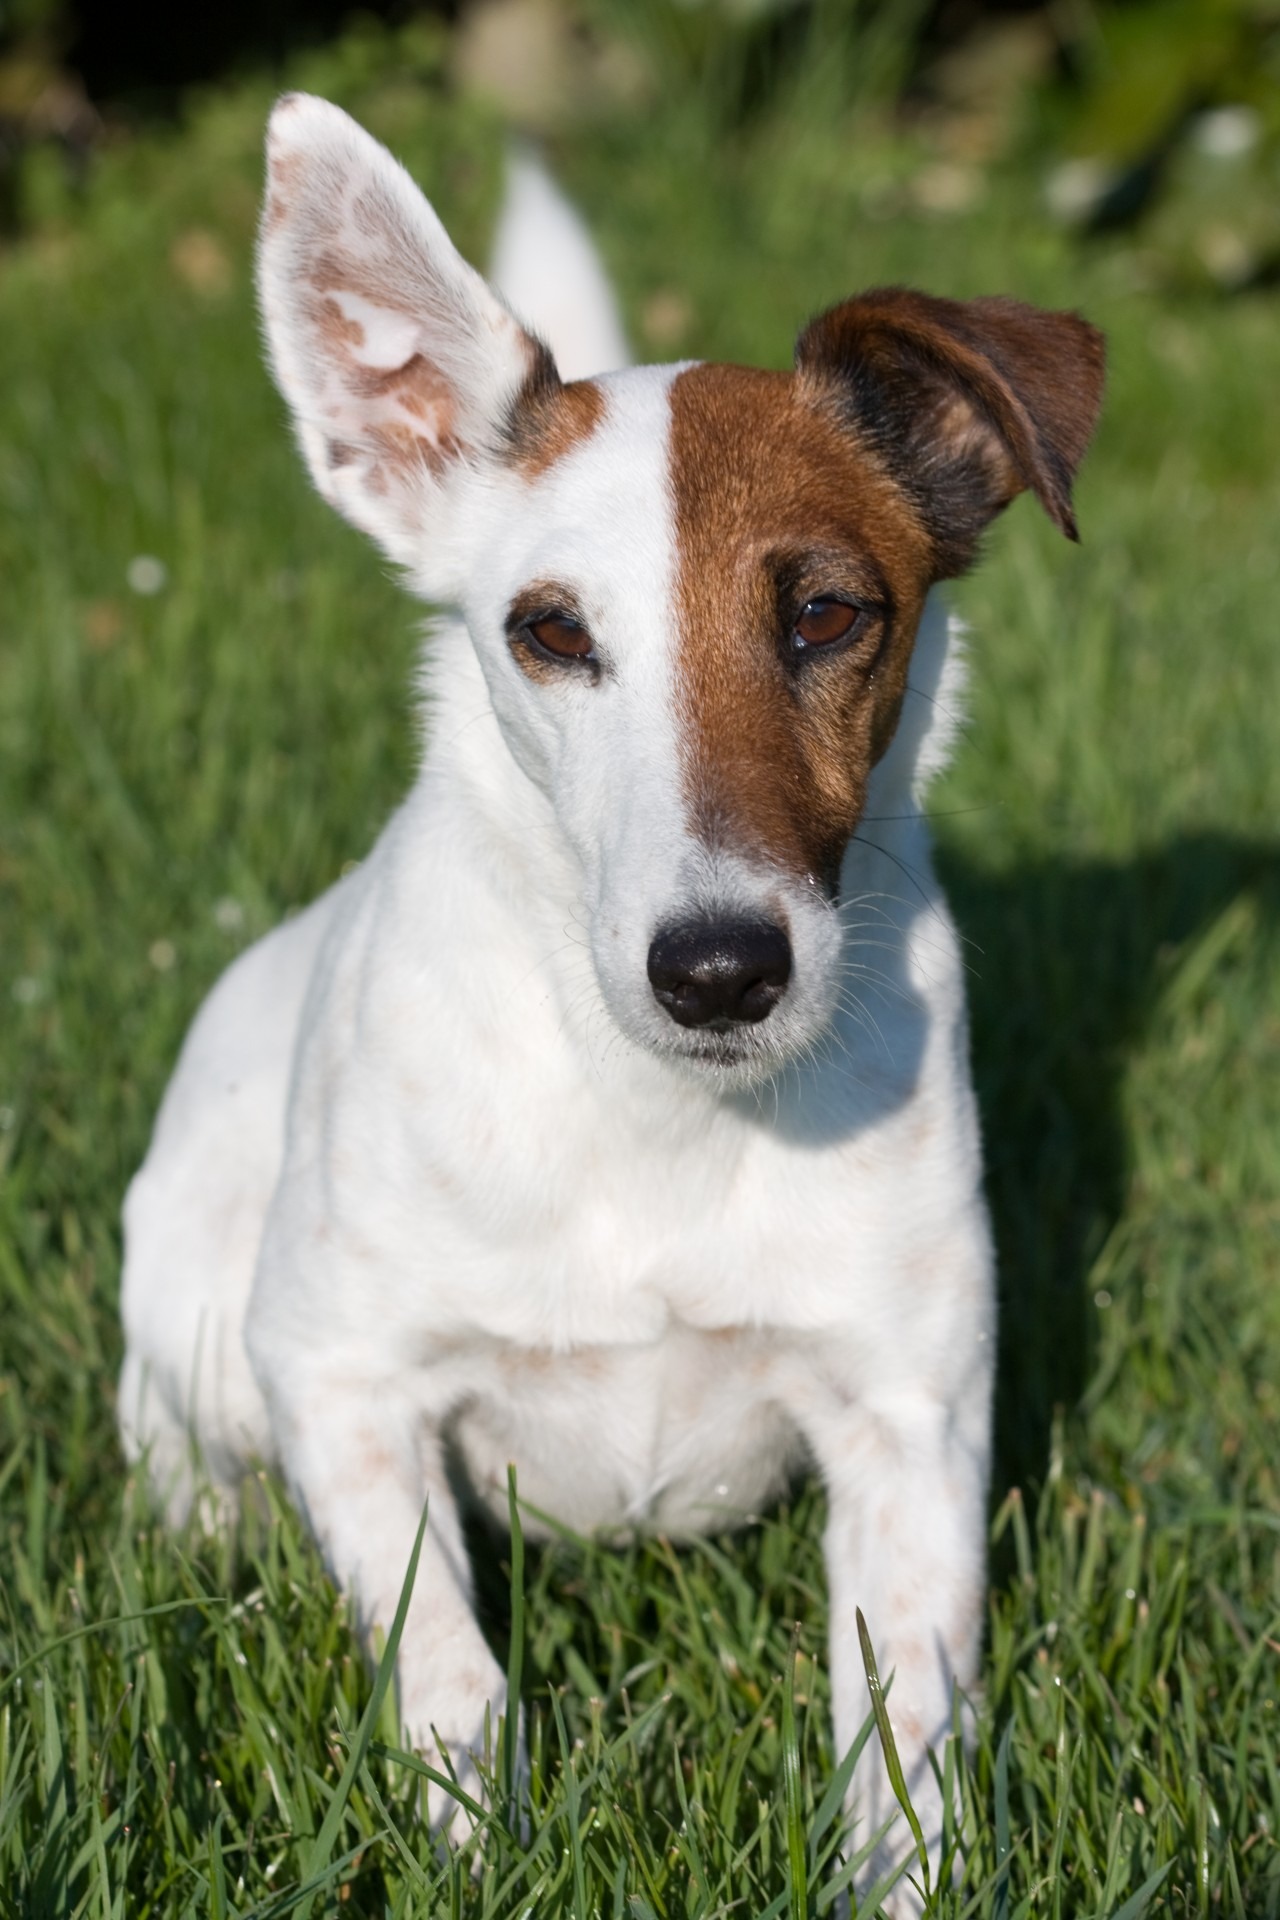
dog, animal, cute, canine, photo, pet, portrait, smooth, mammal, miniature, close up, vertebrate, image, pretty, dog breed, terrier, breed, parson russell terrier, jack russell terrier, dog like mammal, carnivoran, russell terrier, toy fox terrier, wire hair fox terrier, miniature fox terrier, smooth fox terrier, fox terrier, ibizan hound, miniature smooth fox terrier